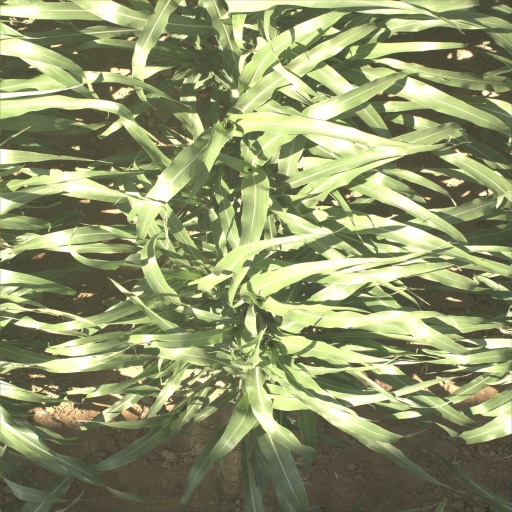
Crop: sorghum